Elaine Dundy

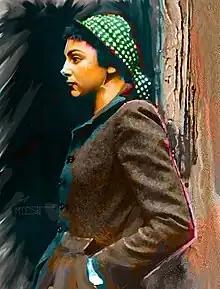
Jim McDermott's portrait of Dundy

Elaine Rita Dundy (née Brimberg; August 1, 1921 – May 1, 2008) was an American novelist, biographer, journalist, actress and playwright.